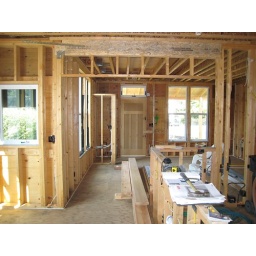
in kitchen looking towards front door and living room...too bad we have to add insulation and sheetrock.